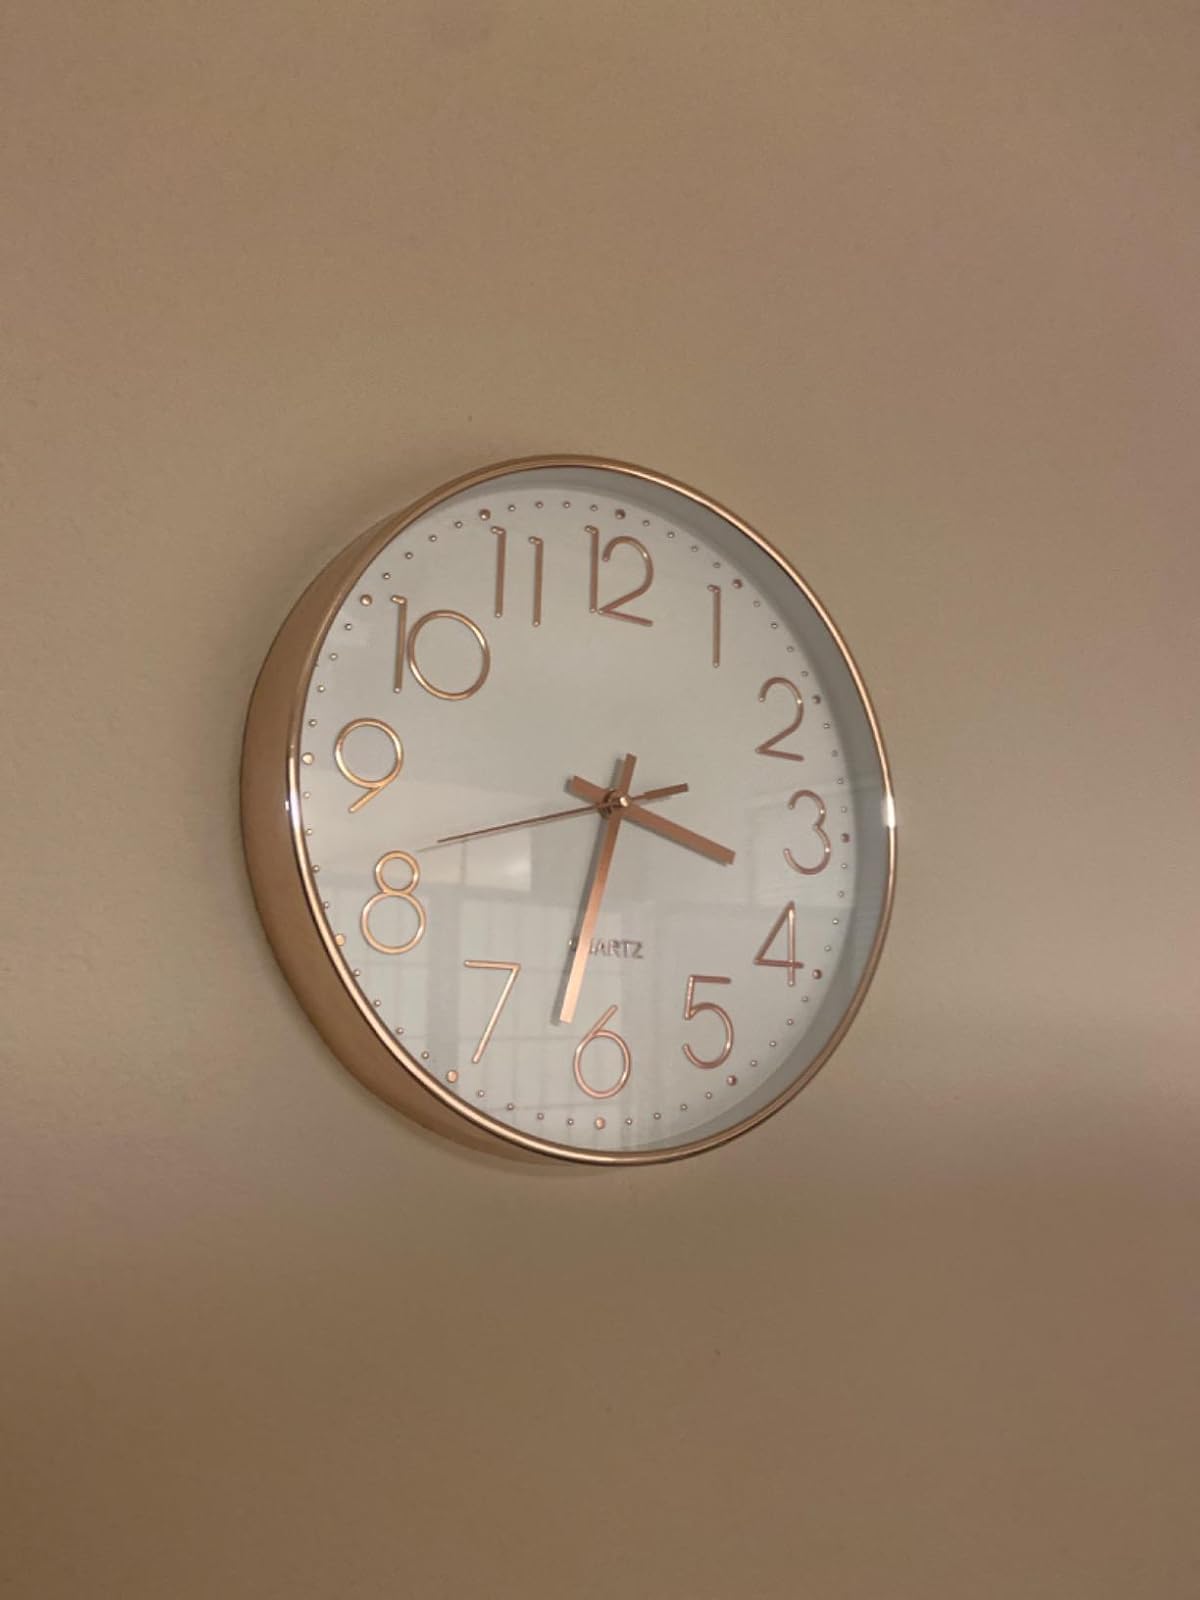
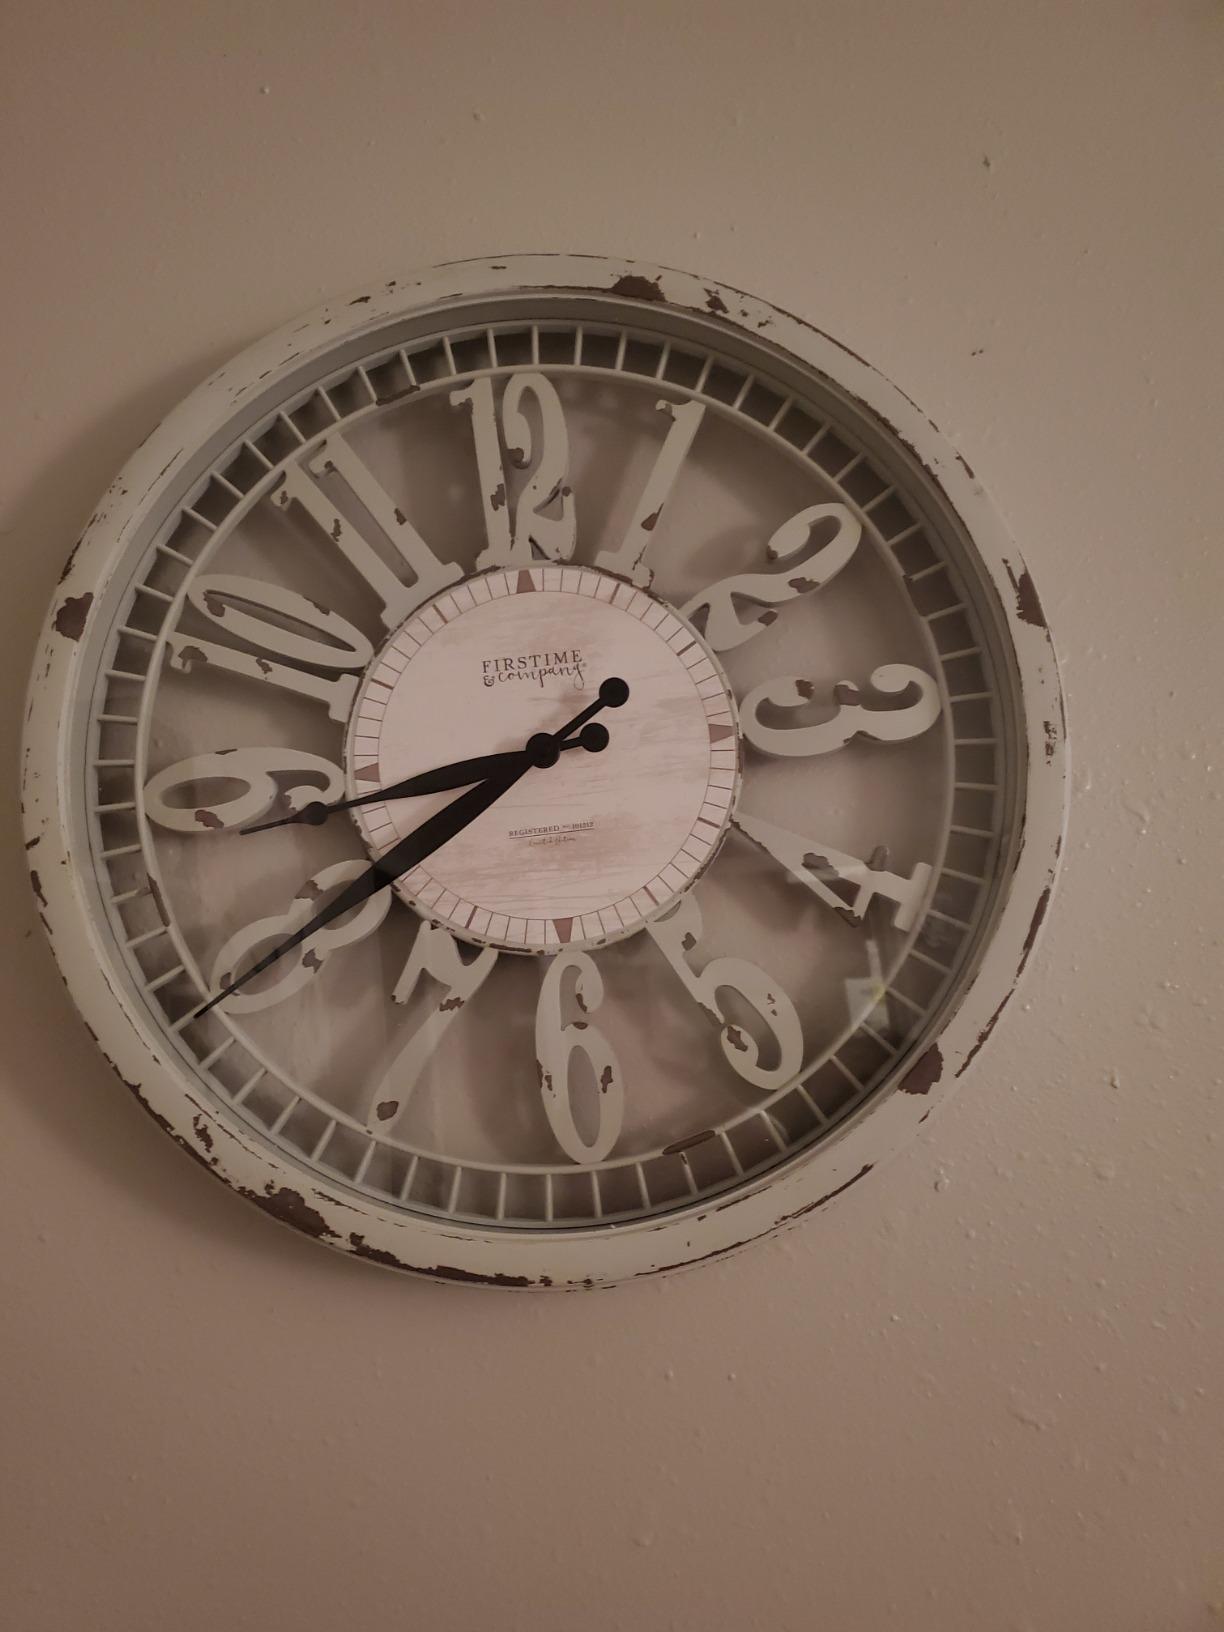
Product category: clock
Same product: no